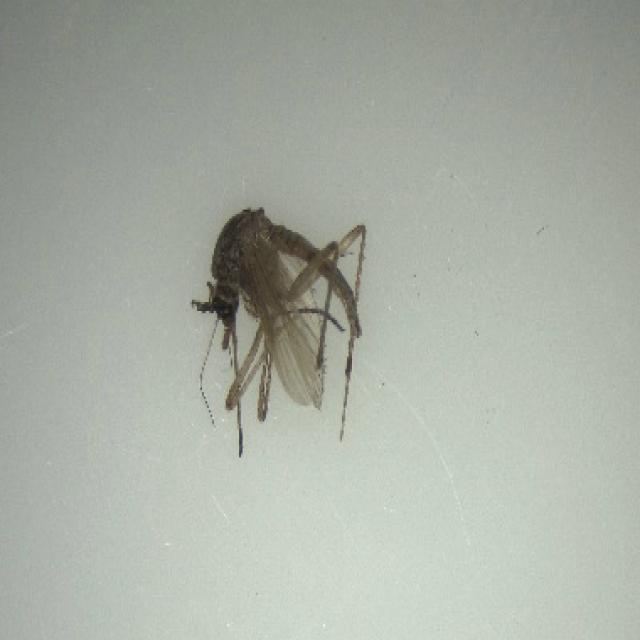
Species: aedes_vexans